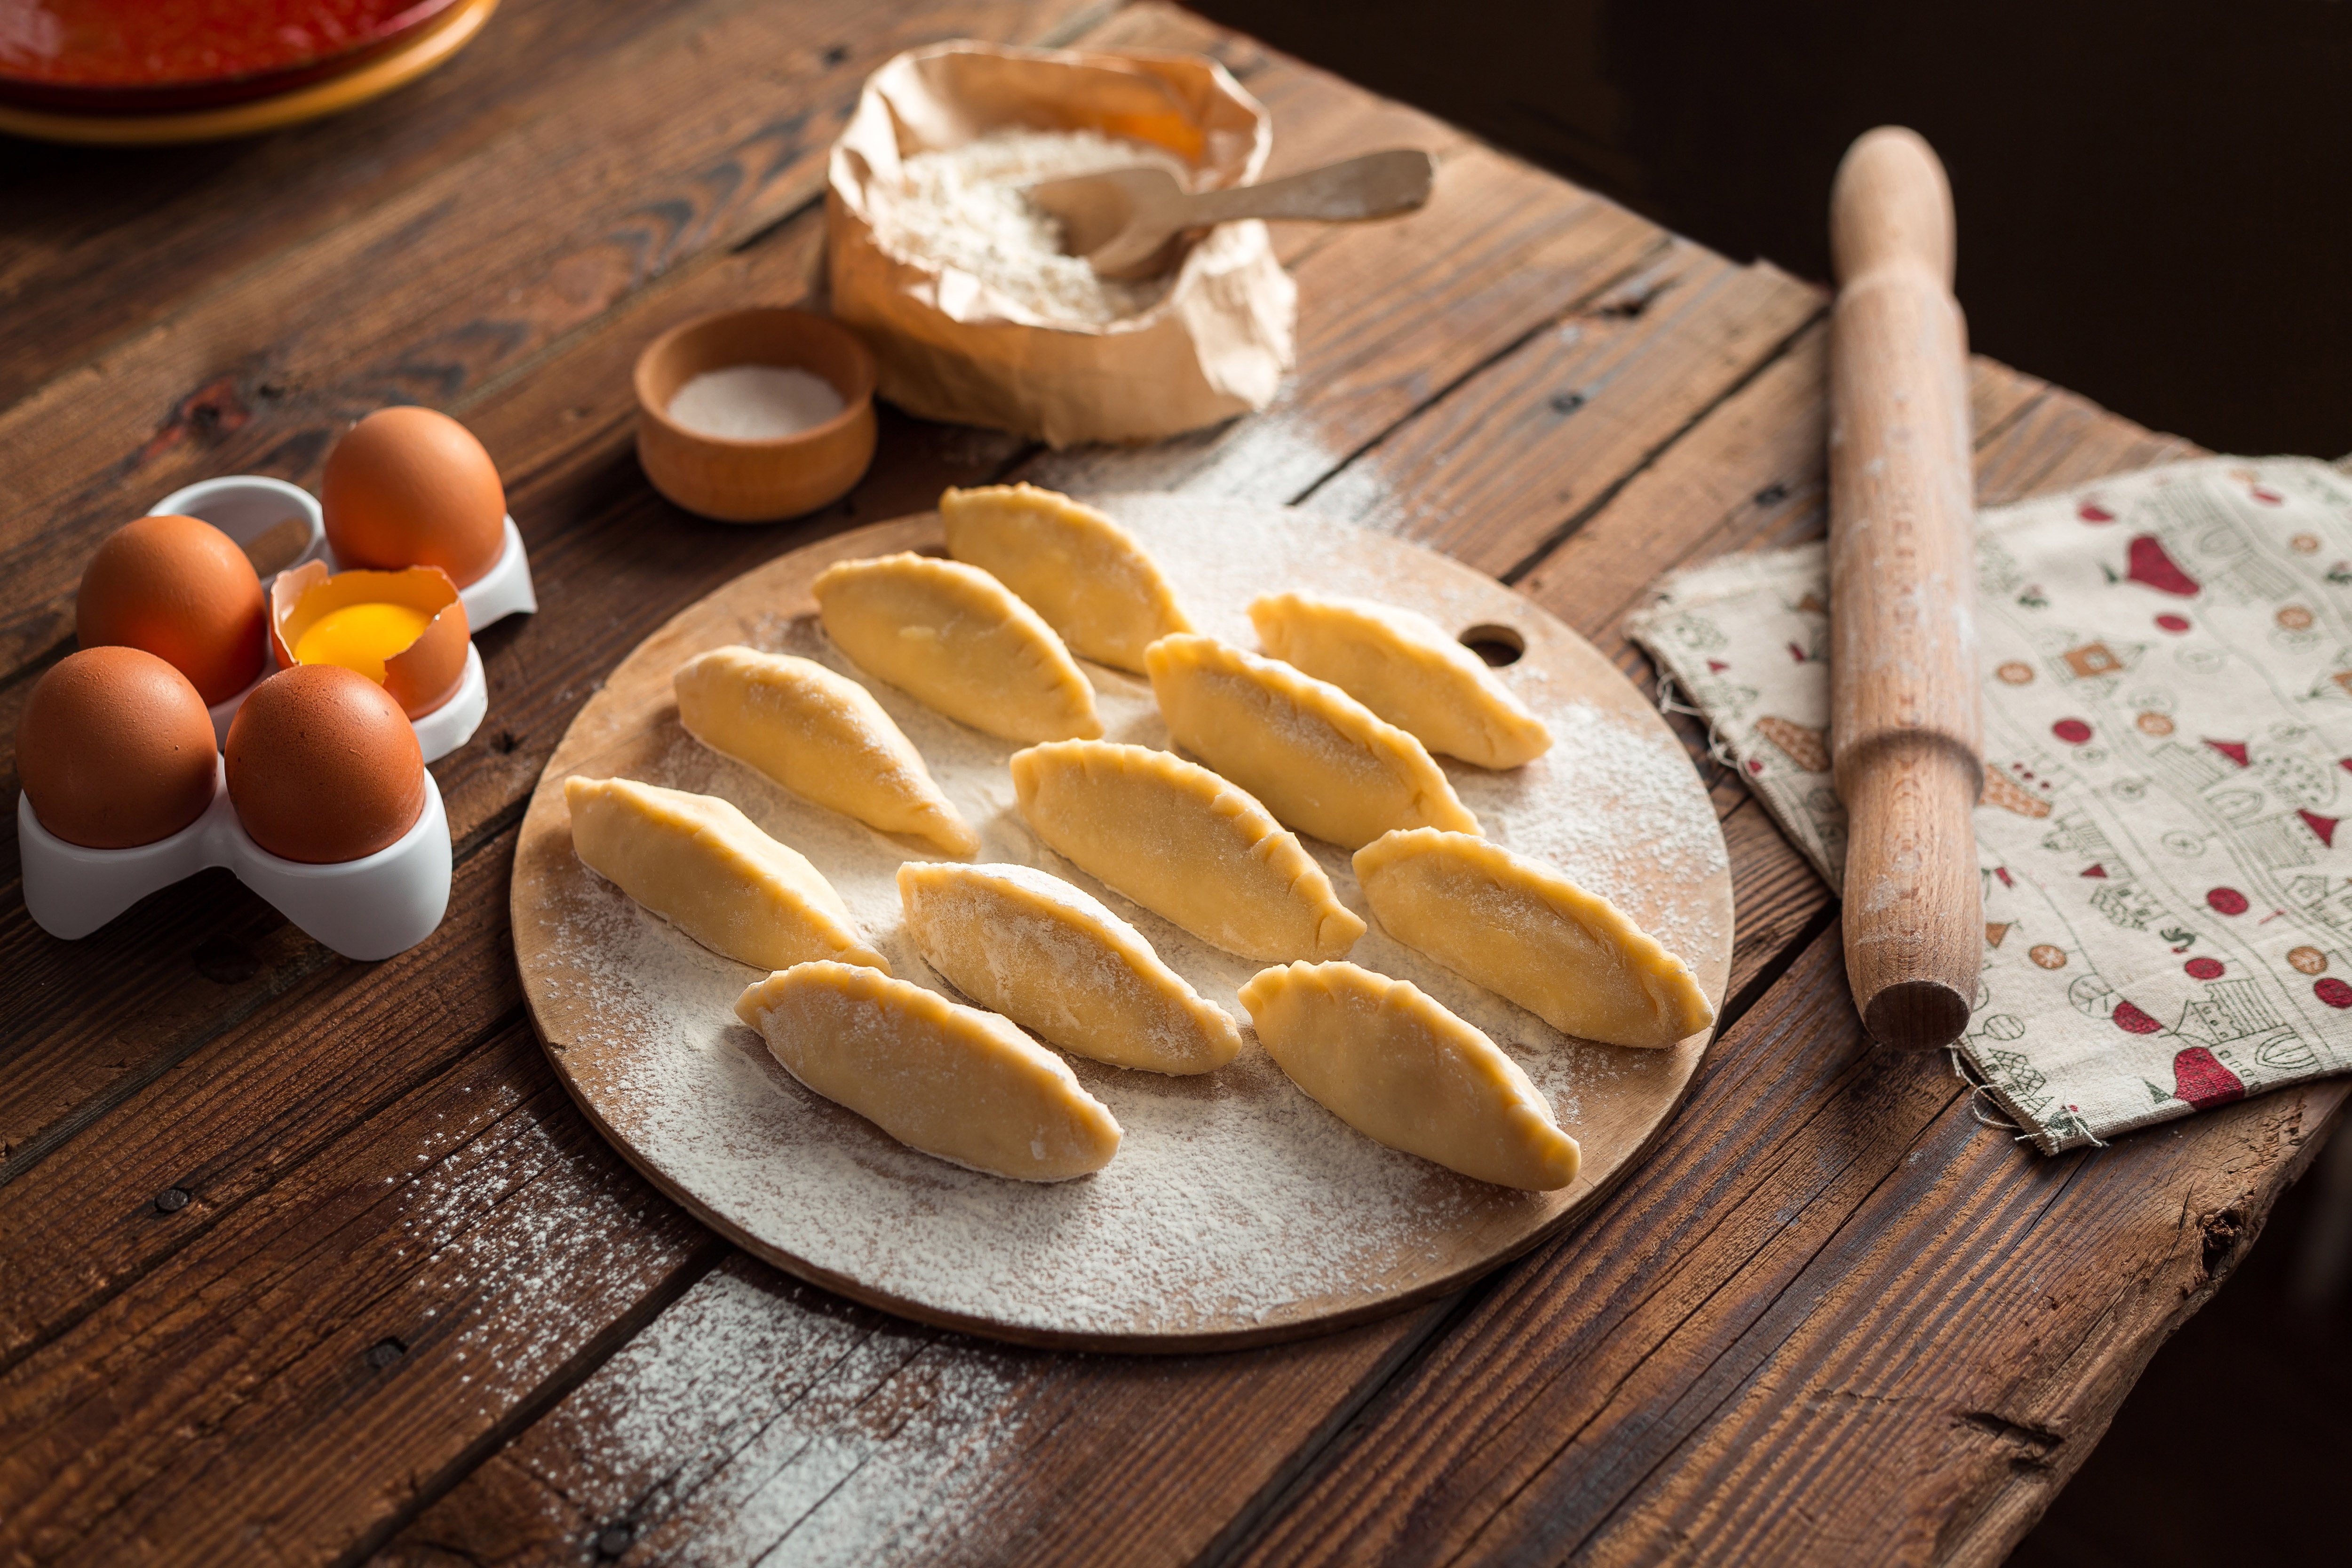
dish, food, cuisine, ingredient, bun, baking, produce, baked goods, american food, brunch, dessert, breakfast, bread